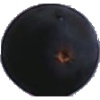
Label: blue_grape